Cezar Lăzărescu

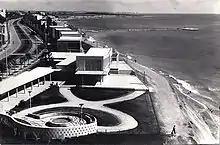
Three presidential villas in North Eforie

At the same time as the development of the Black Sea coast, Lăzărescu was put in charge of building luxury villas for the government, initially on the seaside, in North Eforie and Mamaia, later in Bucharest and in other parts of the country. These luxury villas were built with materials supplied by French and Italian companies such as Perrier-Rolin, Zilli, and Barovier & Toso in Murano. Along with the design of the Bucharest Henri Coandă International Airport, these were some of the few occasions on which Lăzărescu worked with his wife, Ileana Lăzărescu (who was also an architect), on interior decoration.